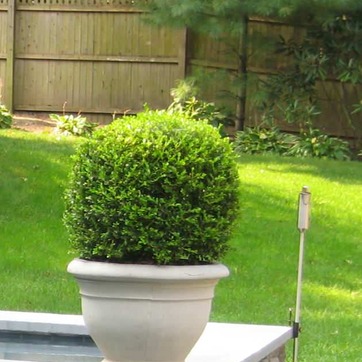
Material: foliage